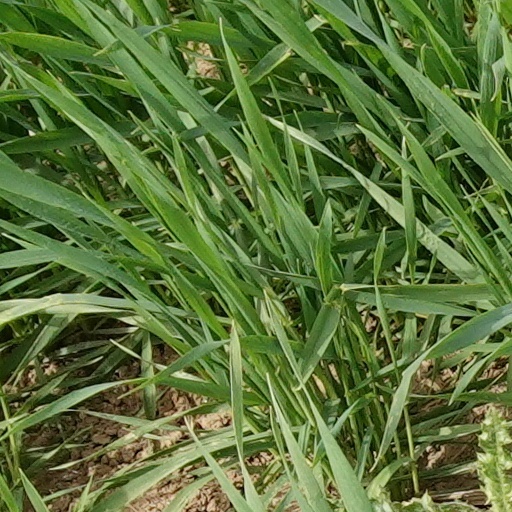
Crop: wheat